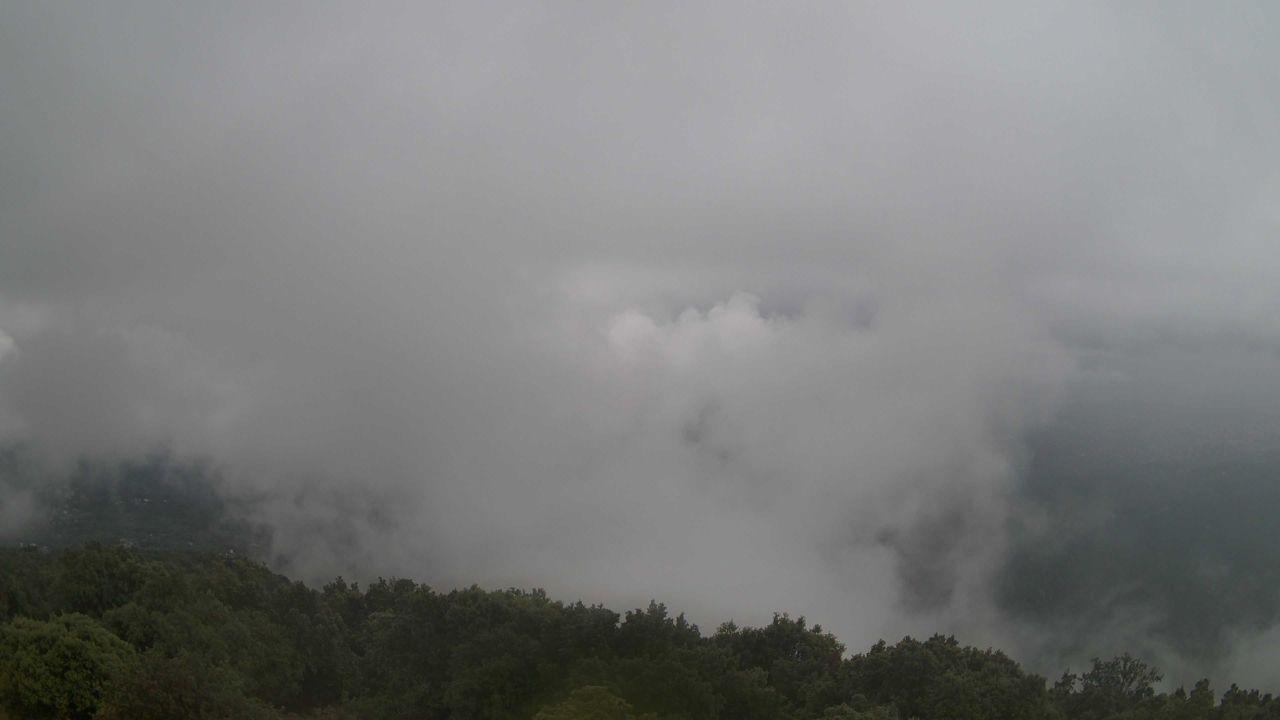
Fire: no
Smoke: no